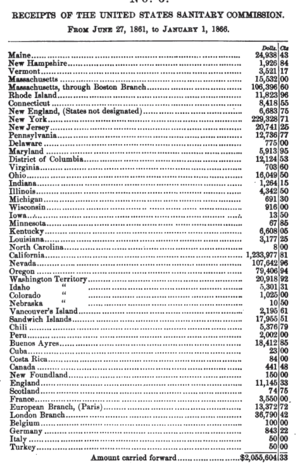
Pendant la guerre de Sécession, la United States Sanitary commission, connue également sous le diminutif de Sanitary, fut la principale organisation non gouvernementale de secours aux blessés et aux malades de l'armée de l’Union. Sa méthode de travail, basée sur l’inspection, l’information et la responsabilisation des officiers, lui permit de dépasser largement le rôle consultatif qui lui avait été assigné par une loi du 18 juin 1861.